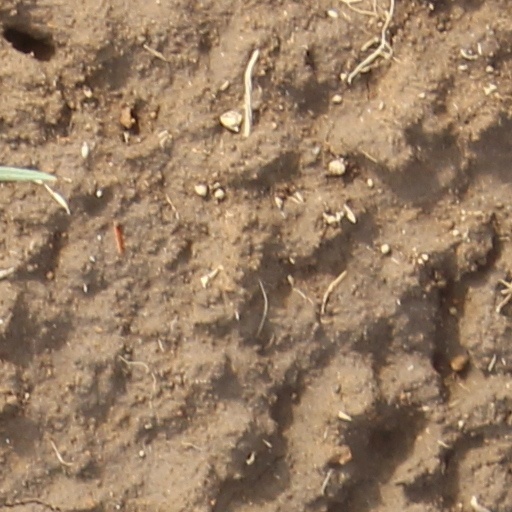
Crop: wheat